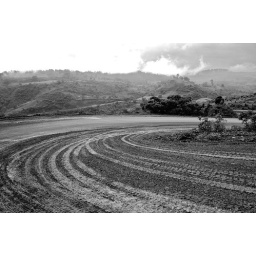
Chinese money and know-how constructed this newly-built mountain road in Oromia, Ethiopia, Antony Robbins, May 2008.